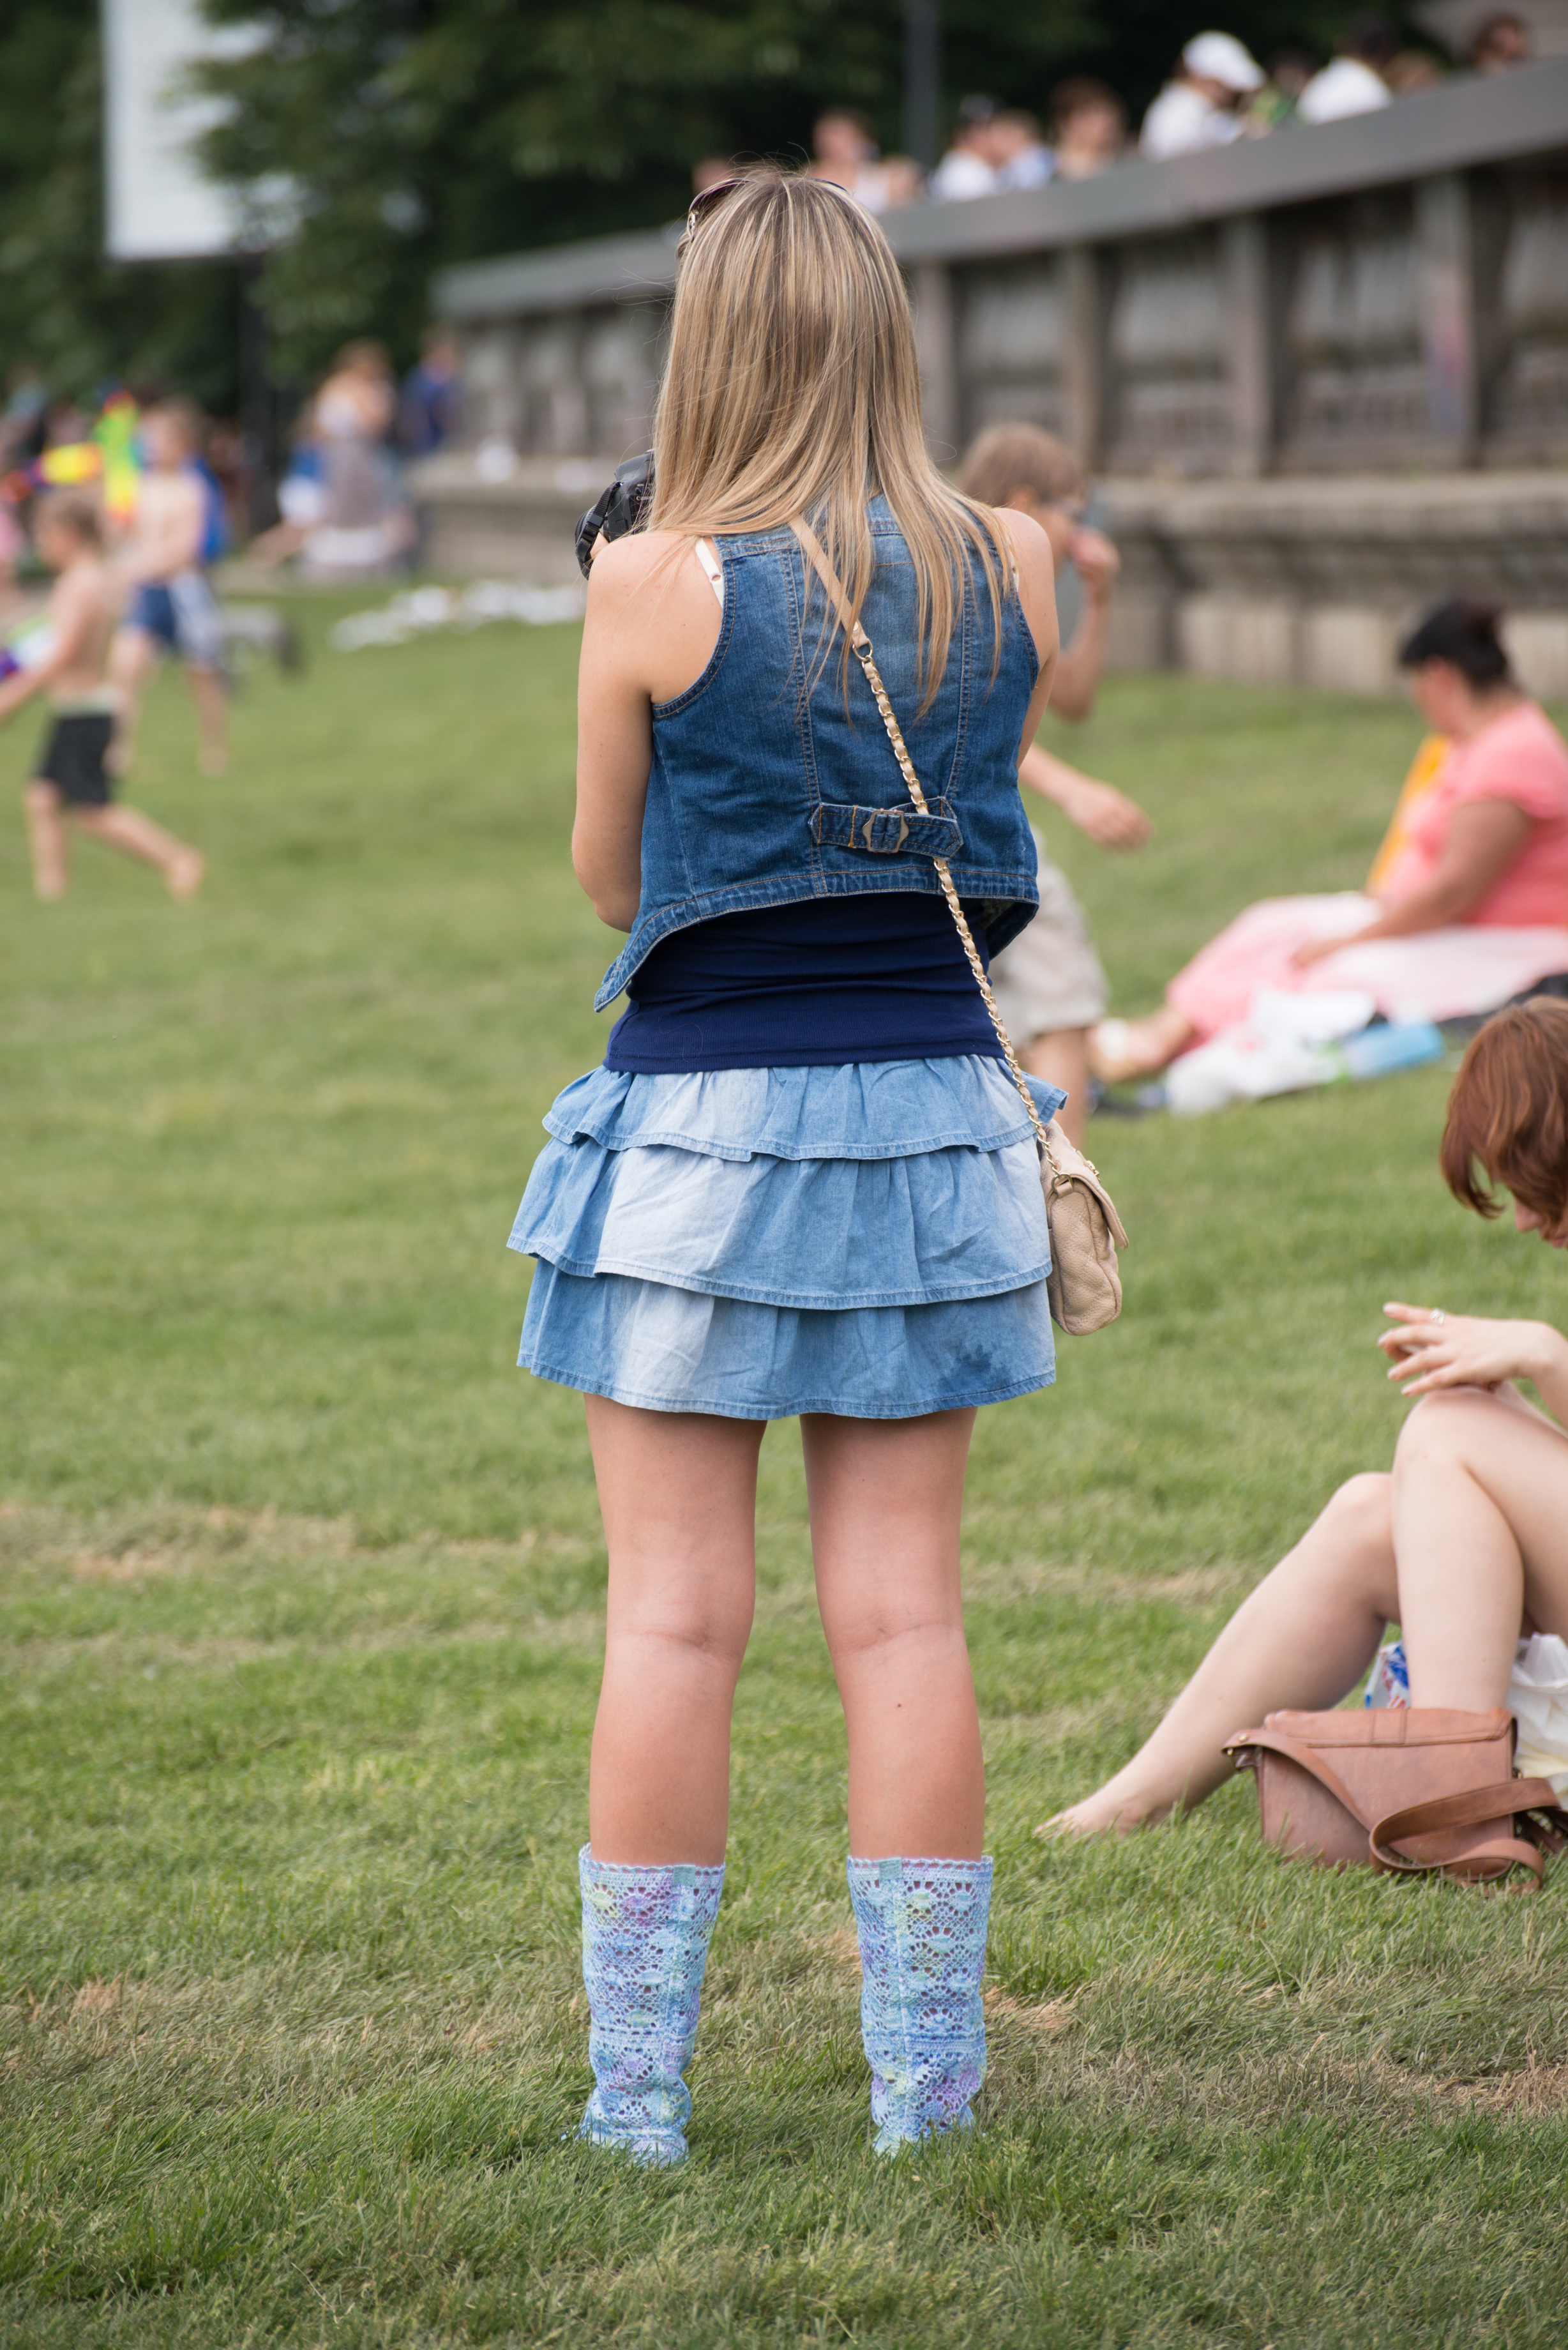
people, girl, woman, lawn, model, spring, park, fashion, blue, nikon, clothing, lady, candid, girls, cool image, dress, women, footwear, beauty, gorkypark, nikkor, d800, 70300mm, nikond800, 70300mmf4556gvr